Philipp Mainländer

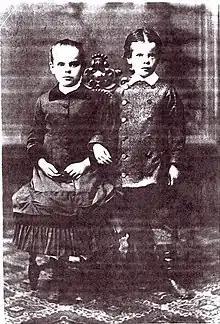
Mainländer with his sister Minna in 1855

Born in Offenbach am Main, on 5 October 1841 "as a child of marital rape", Philipp Mainländer grew up the youngest of six siblings. One of his brothers was mentally ill, according to Cesare Lombroso in "The Man of Genius", as had been one of his grandfathers who had died of suicide at the age of 33.